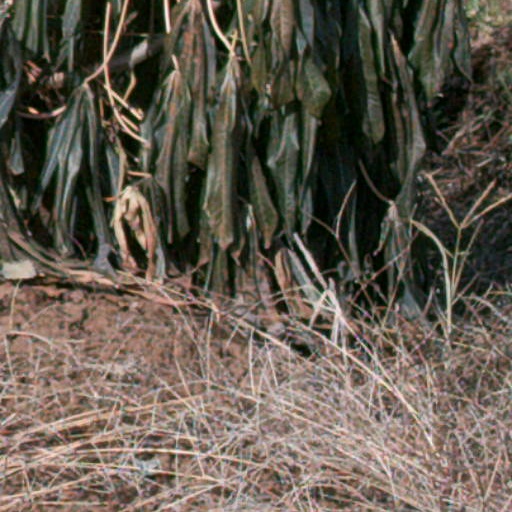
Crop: cassava